Iodised salt

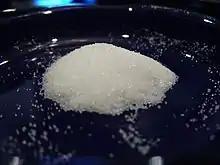
A pile of iodised salt

Iodised salt (also spelled iodized salt) is table salt mixed with a minute amount of various iodine salts. The ingestion of iodine prevents iodine deficiency. Worldwide, iodine deficiency affects about two billion people and is the leading preventable cause of intellectual and developmental disabilities. Deficiency also causes thyroid gland problems, including endemic goitre. In many countries, iodine deficiency is a major public health problem that can be cheaply addressed by purposely adding small amounts of iodine to the sodium chloride salt.